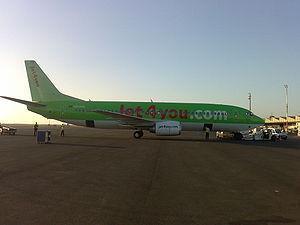
Le Maroc a l'un des réseaux les plus denses en Afrique en termes de voies terrestres, ferroviaires et aériennes.